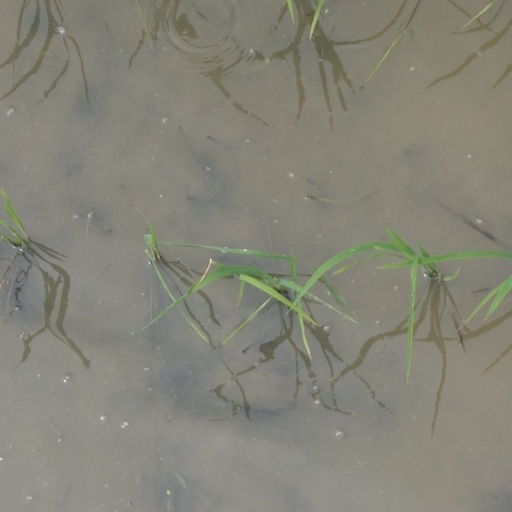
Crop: rice